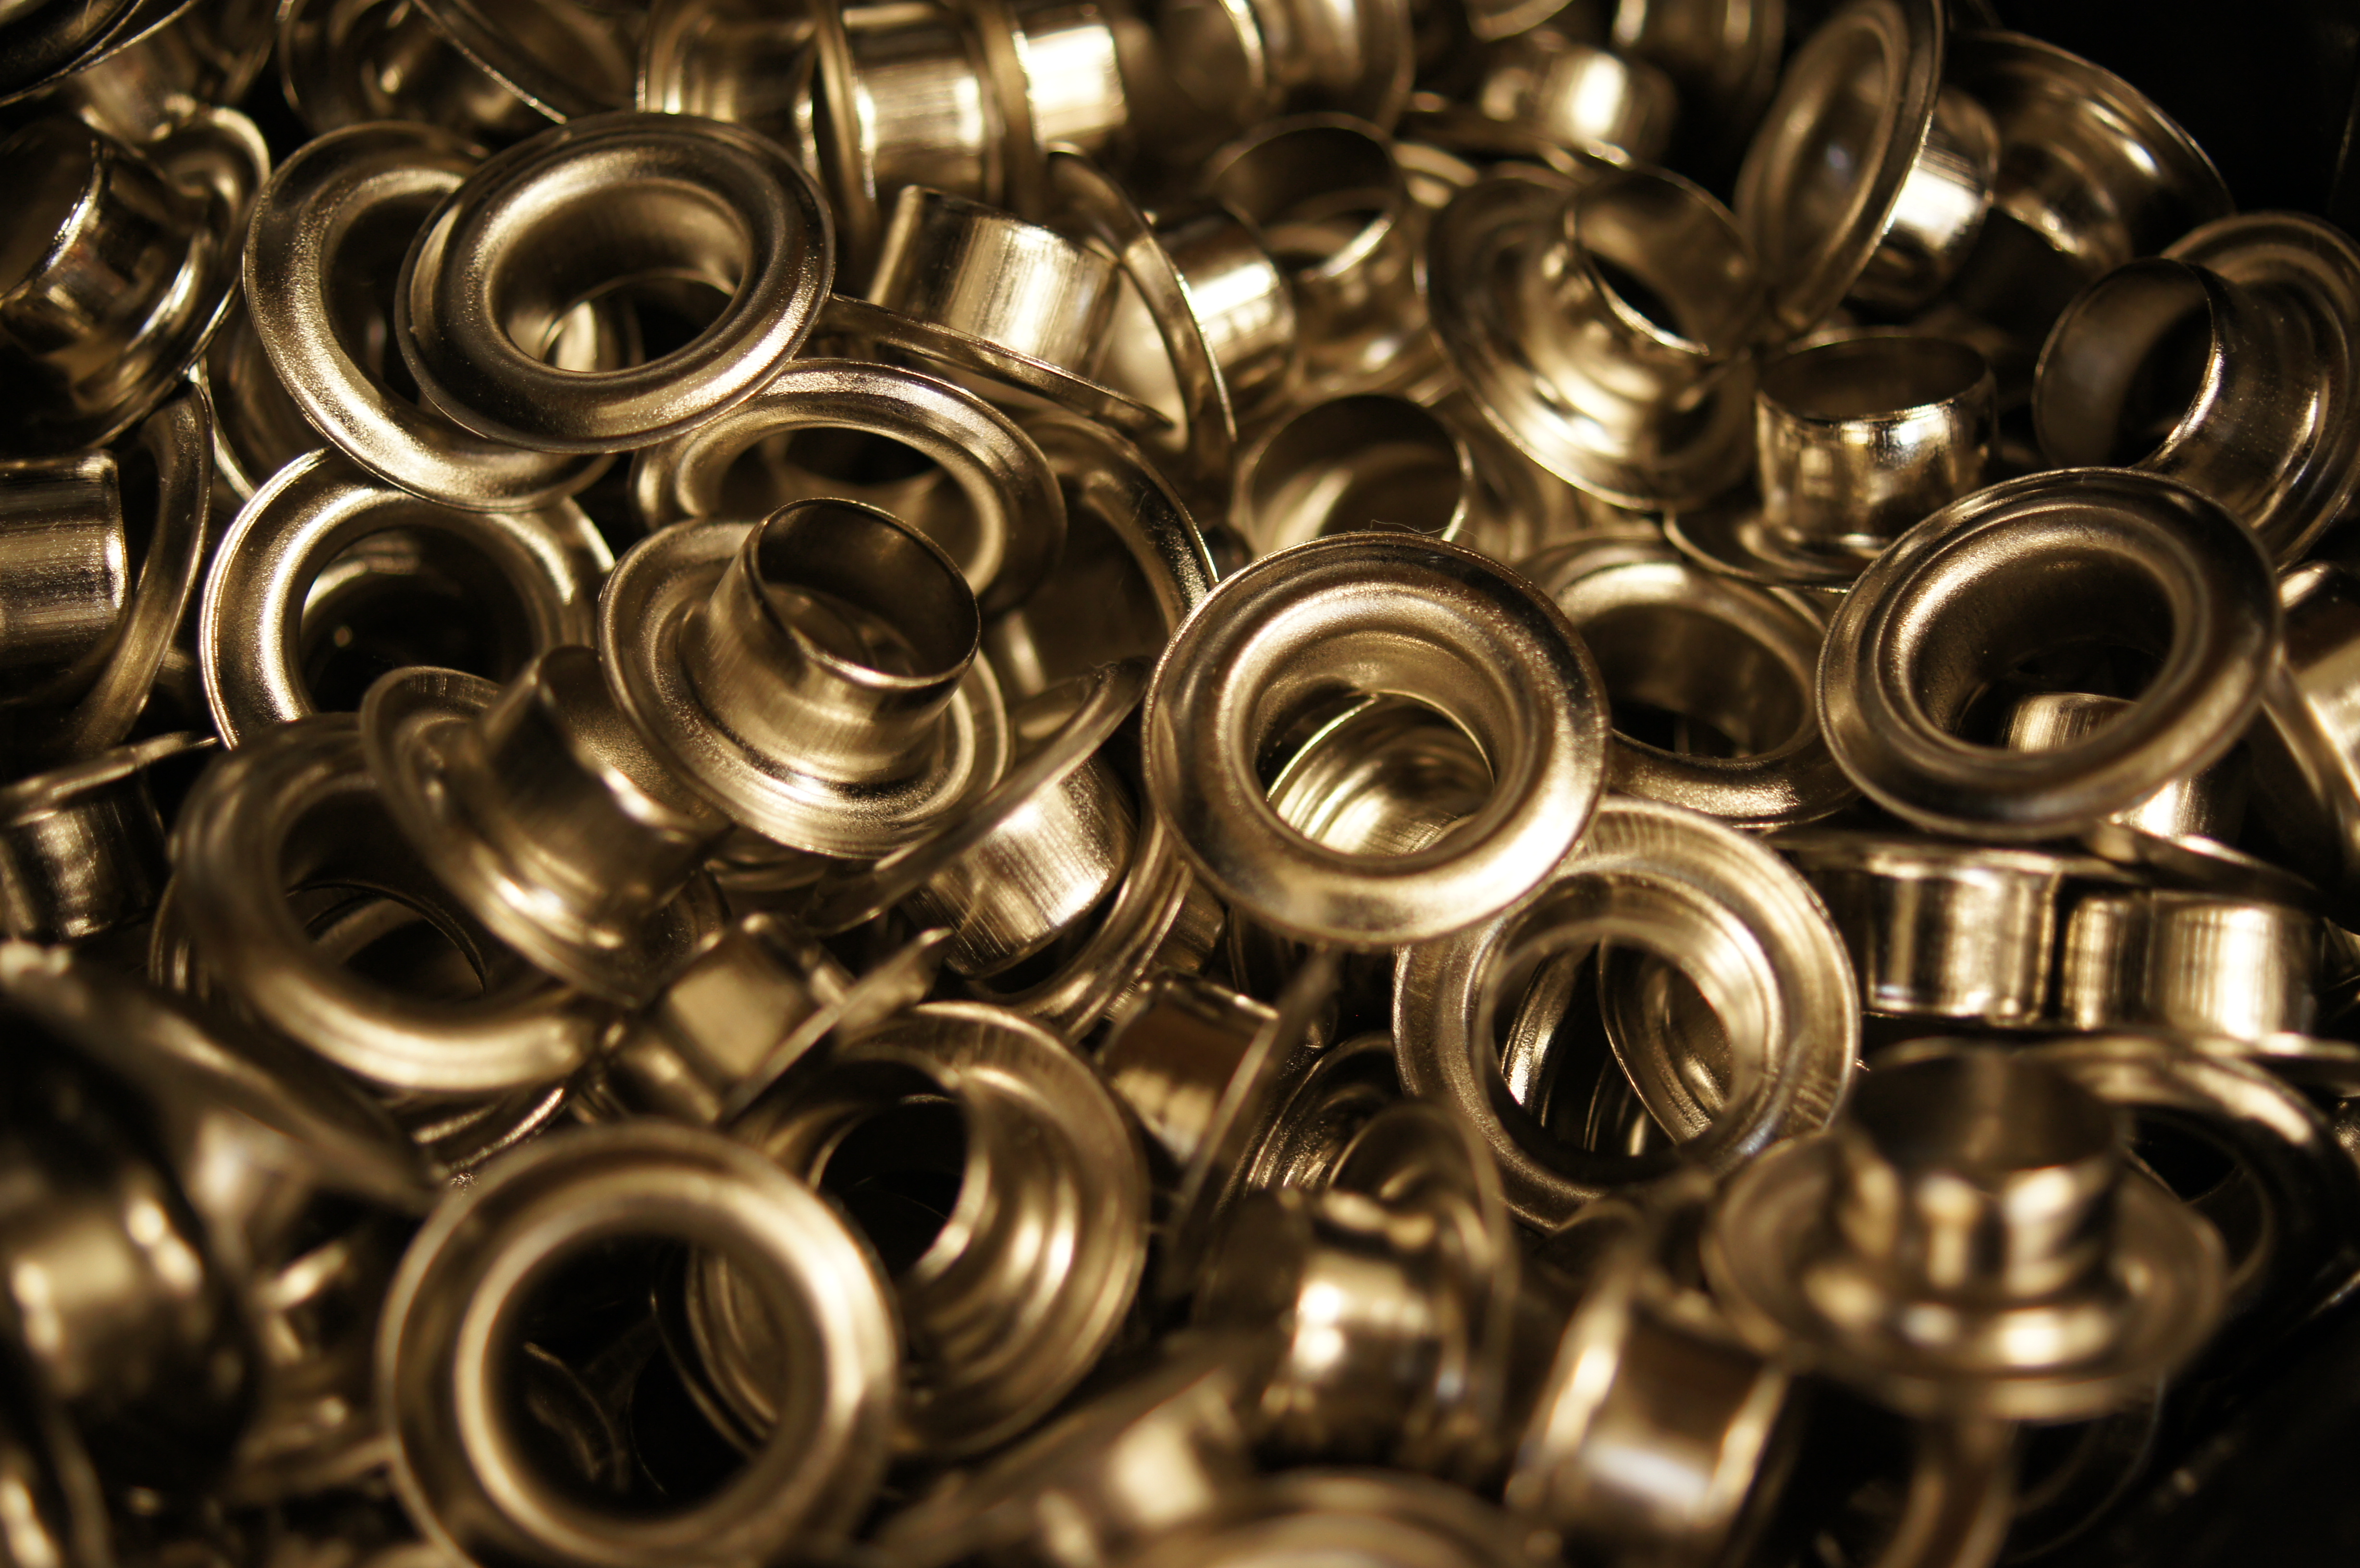
metal, element, background, pattern, household hardware, circle, auto part, close up, fashion accessory, steel, engineering, nickel, mass production, art, font, brass, automotive tire, aluminium, gun accessory, macro photography